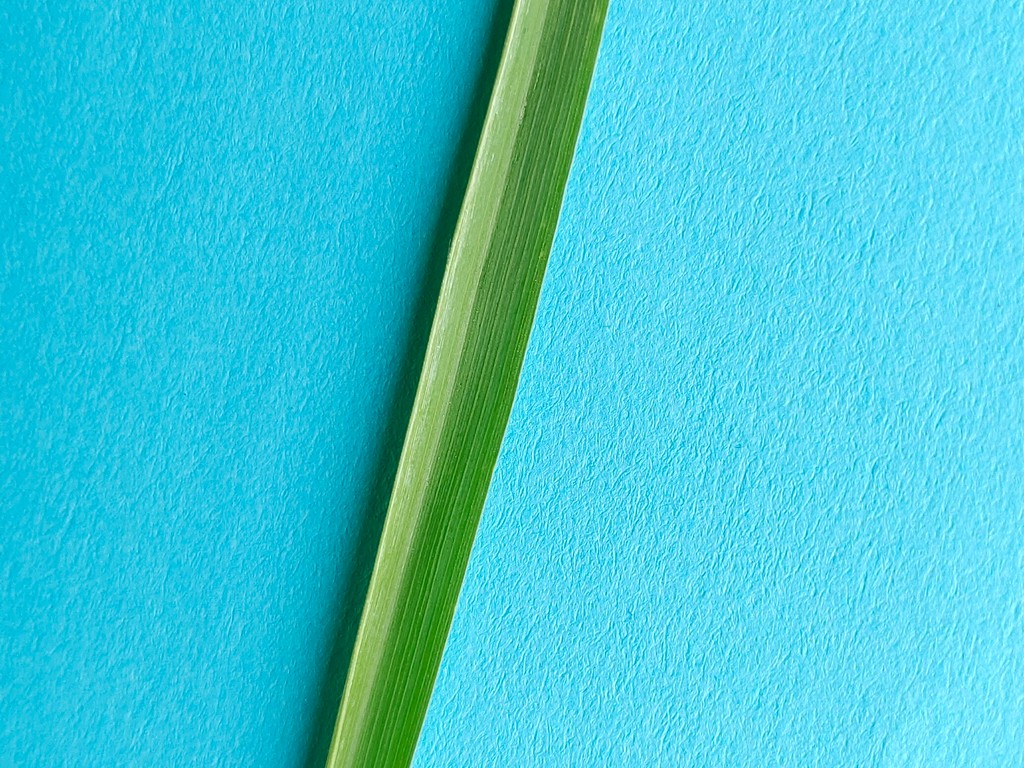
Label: Healthy